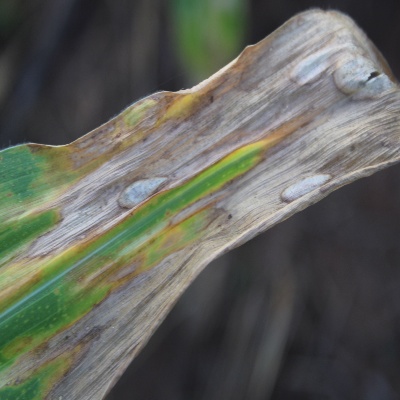
Crop: Maize
Condition: leaf blight